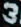
Number: 3